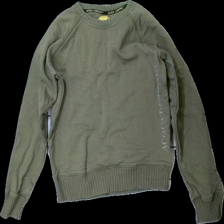
View: front
Type: Sweater
Category: Unisex
Brand: Not in the list
Brand text on label: Acqua Limone
Colors: Green, Yellow
Material: 100% Cotton
Pattern: Logo print
Cut: C-collar, Regular
Size: S
Price range: 150-250
Recommended usage: Reuse
Description: Green sweatshirt with logo print